Bane (plant)

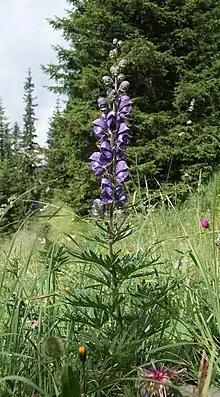
"Aconitum napellus", a member of the flowering genus "Aconitum", sometimes called "wolfsbane"

The term bane (from , meaning "thing causing death, poison"), in botany, is an archaic element in the common names of plants known to be toxic or poisonous.